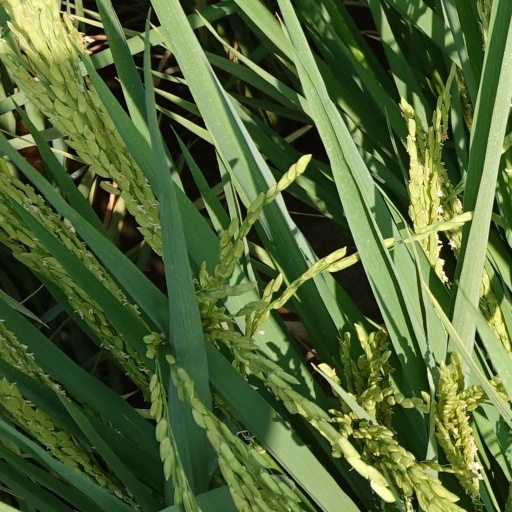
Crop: rice